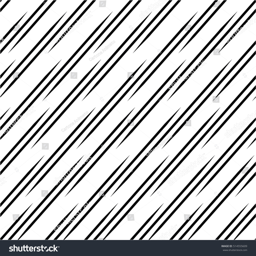
diagonal pattern in the lines , mesh , seamless vector background .